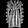
Label: Dress